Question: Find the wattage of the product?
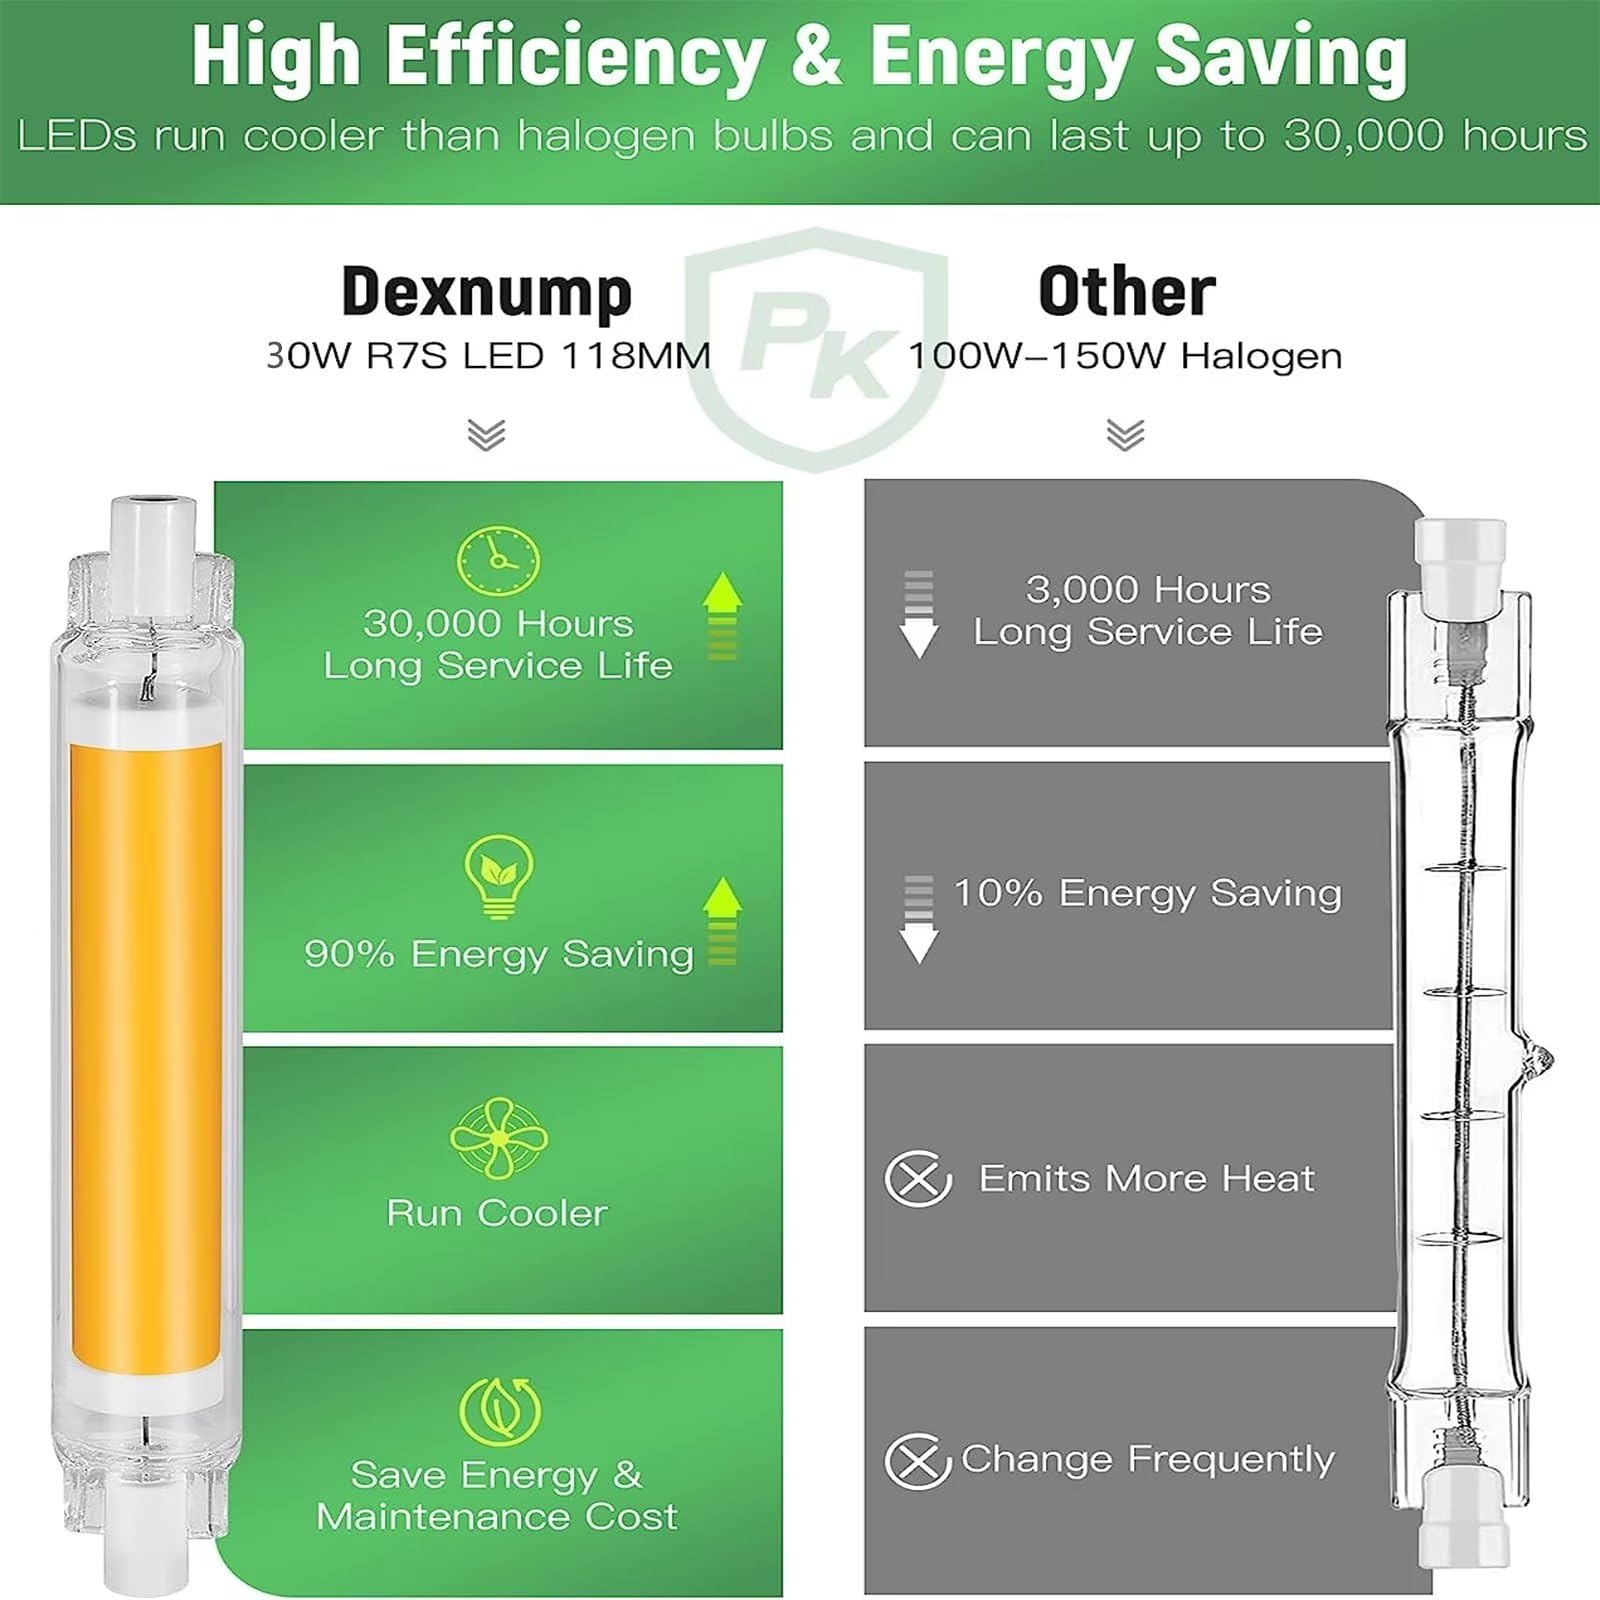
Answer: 30.0 watt